Kolkata

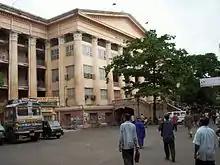
Calcutta Medical College

Kolkata Suburban Railway is the largest and second busiest suburban railway network in the country by number of stations and track length, and also one of the largest in the world. Kolkata has five long-distance inter-city railway stations, located at (the largest and busiest railway complex in India), (2nd busiest in India), , and , which connect Kolkata by rail to most cities in West Bengal and to other major cities in India. The city serves as the headquarters of three railway zones out of eighteen of the Indian Railways regional divisions namely the Kolkata Metro, Eastern Railway and the South Eastern Railway. Kolkata has international rail connectivity with Dhaka, the capital of Bangladesh.